AussieBum

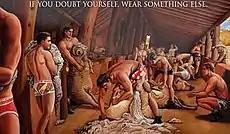
aussieBum's version of "Shearing the Rams"

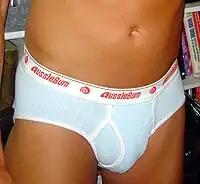
aussieBum men's briefs, "Ice Blue" in colour

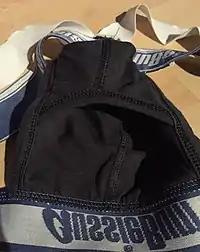
aussieBum men's Jockstrap, with the "Wonderjock Technology"

aussieBum is an Australian men's swimwear and underwear manufacturer. Initially manufactured in Sydney's inner west, a growing number of aussieBum products were later manufactured overseas in China, Bangladesh, Thailand, and Vietnam. Their products are designed and delivered from Sydney, with the business run out of the company's headquarters in the suburb of Leichhardt.